San Francisco

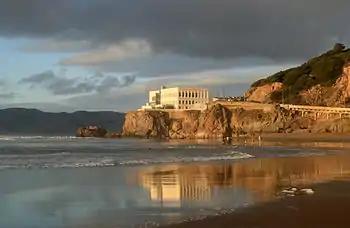
The Cliff House over Ocean Beach

Like many U.S. cities, San Francisco once had a significant manufacturing sector employing nearly 60,000 workers in 1969, but nearly all production left for cheaper locations by the 1980s. , San Francisco has seen a small resurgence in manufacturing, with more than 4,000 manufacturing jobs across 500 companies, doubling since 2011. The city's largest manufacturing employer is Anchor Brewing Company, and the largest by revenue is Timbuk2.